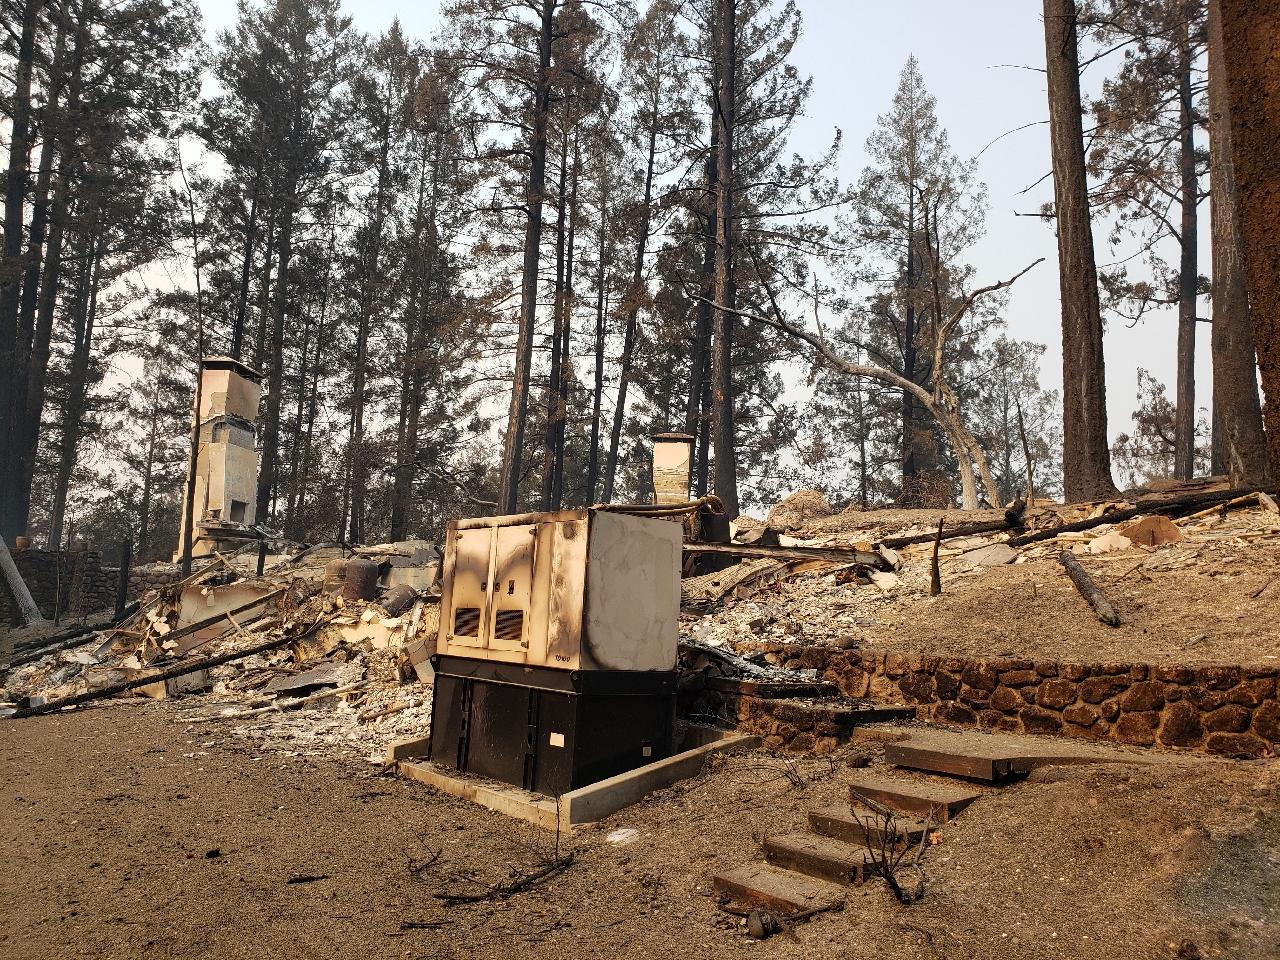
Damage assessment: destroyed